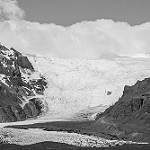
Label: B & W